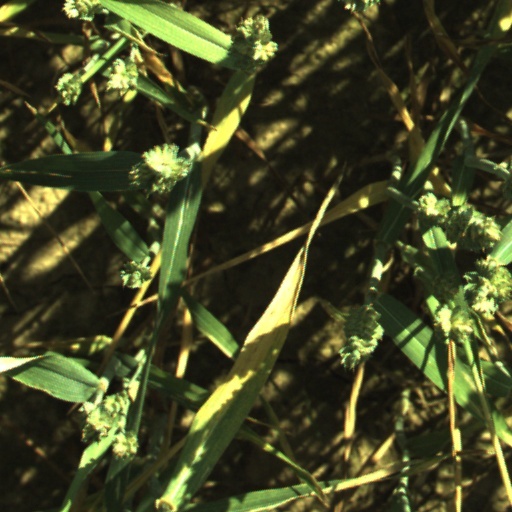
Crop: wheat